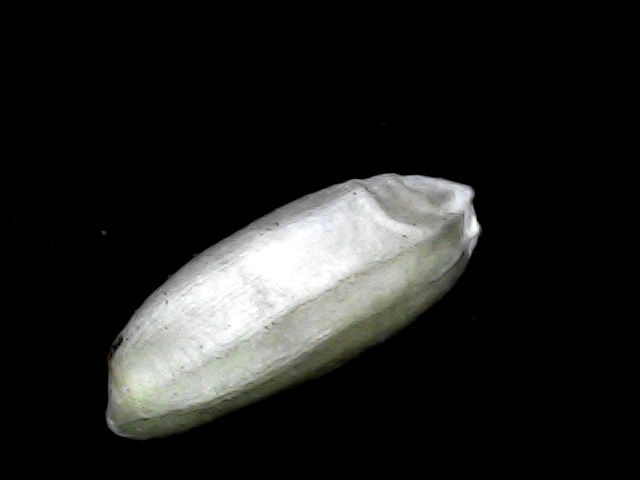
Rice variety: BD33